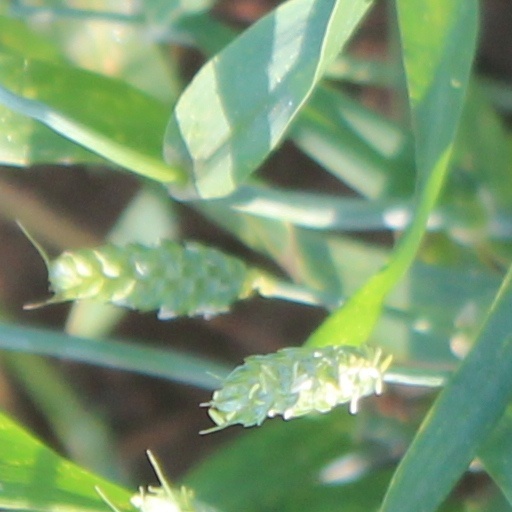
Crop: wheat